Subunit vaccine

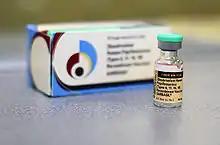
Gardasil vaccine and box

Cervarix, GARDASIL and GARDASIL9 are three recombinant subunit vaccines licensed for the protection against HPV infection. They differ in the strains which they protect the patients from as Cervarix confers protection against type 16 and 18, Gardasil confers protection against type 6, 11, 16 and 18, and Gardasil 9 confers protection against type 6, 11, 16, 18, 31, 33, 45, 52, 58 respectively. The vaccines contain purified VLP of the major capsid L1 protein produced by recombinant "Saccharomyces cerevisiae".